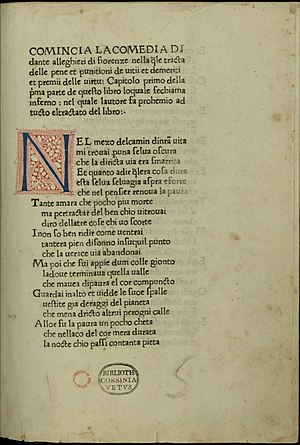
Den guddommelige Komedie
Comencia la Comedia, 1472.
Førstetrykket af Komedien, Foligno 1472, s. 1
La Divina Commedia er det berømteste værk af den florentinske digter Dante Alighieri fra tiden mellem middelalder og renæssance. Han fortæller om en rejse mod det hinsidige med sig selv som mere eller mindre fiktiv hovedperson.